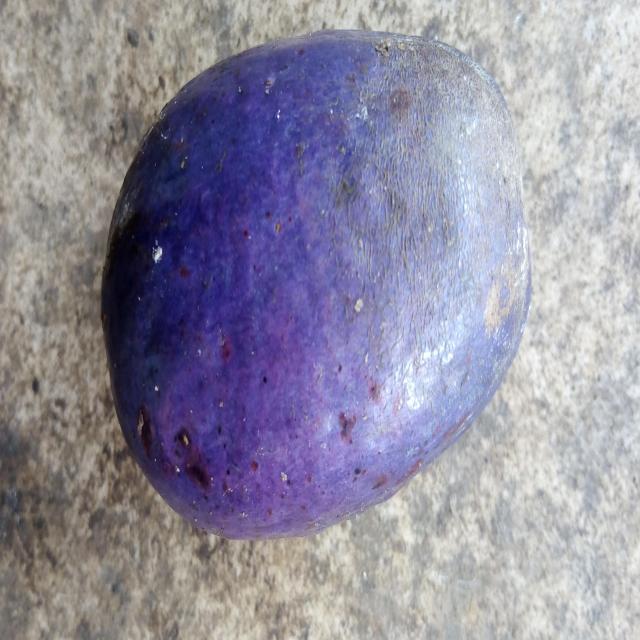
Plum grade: unaffected